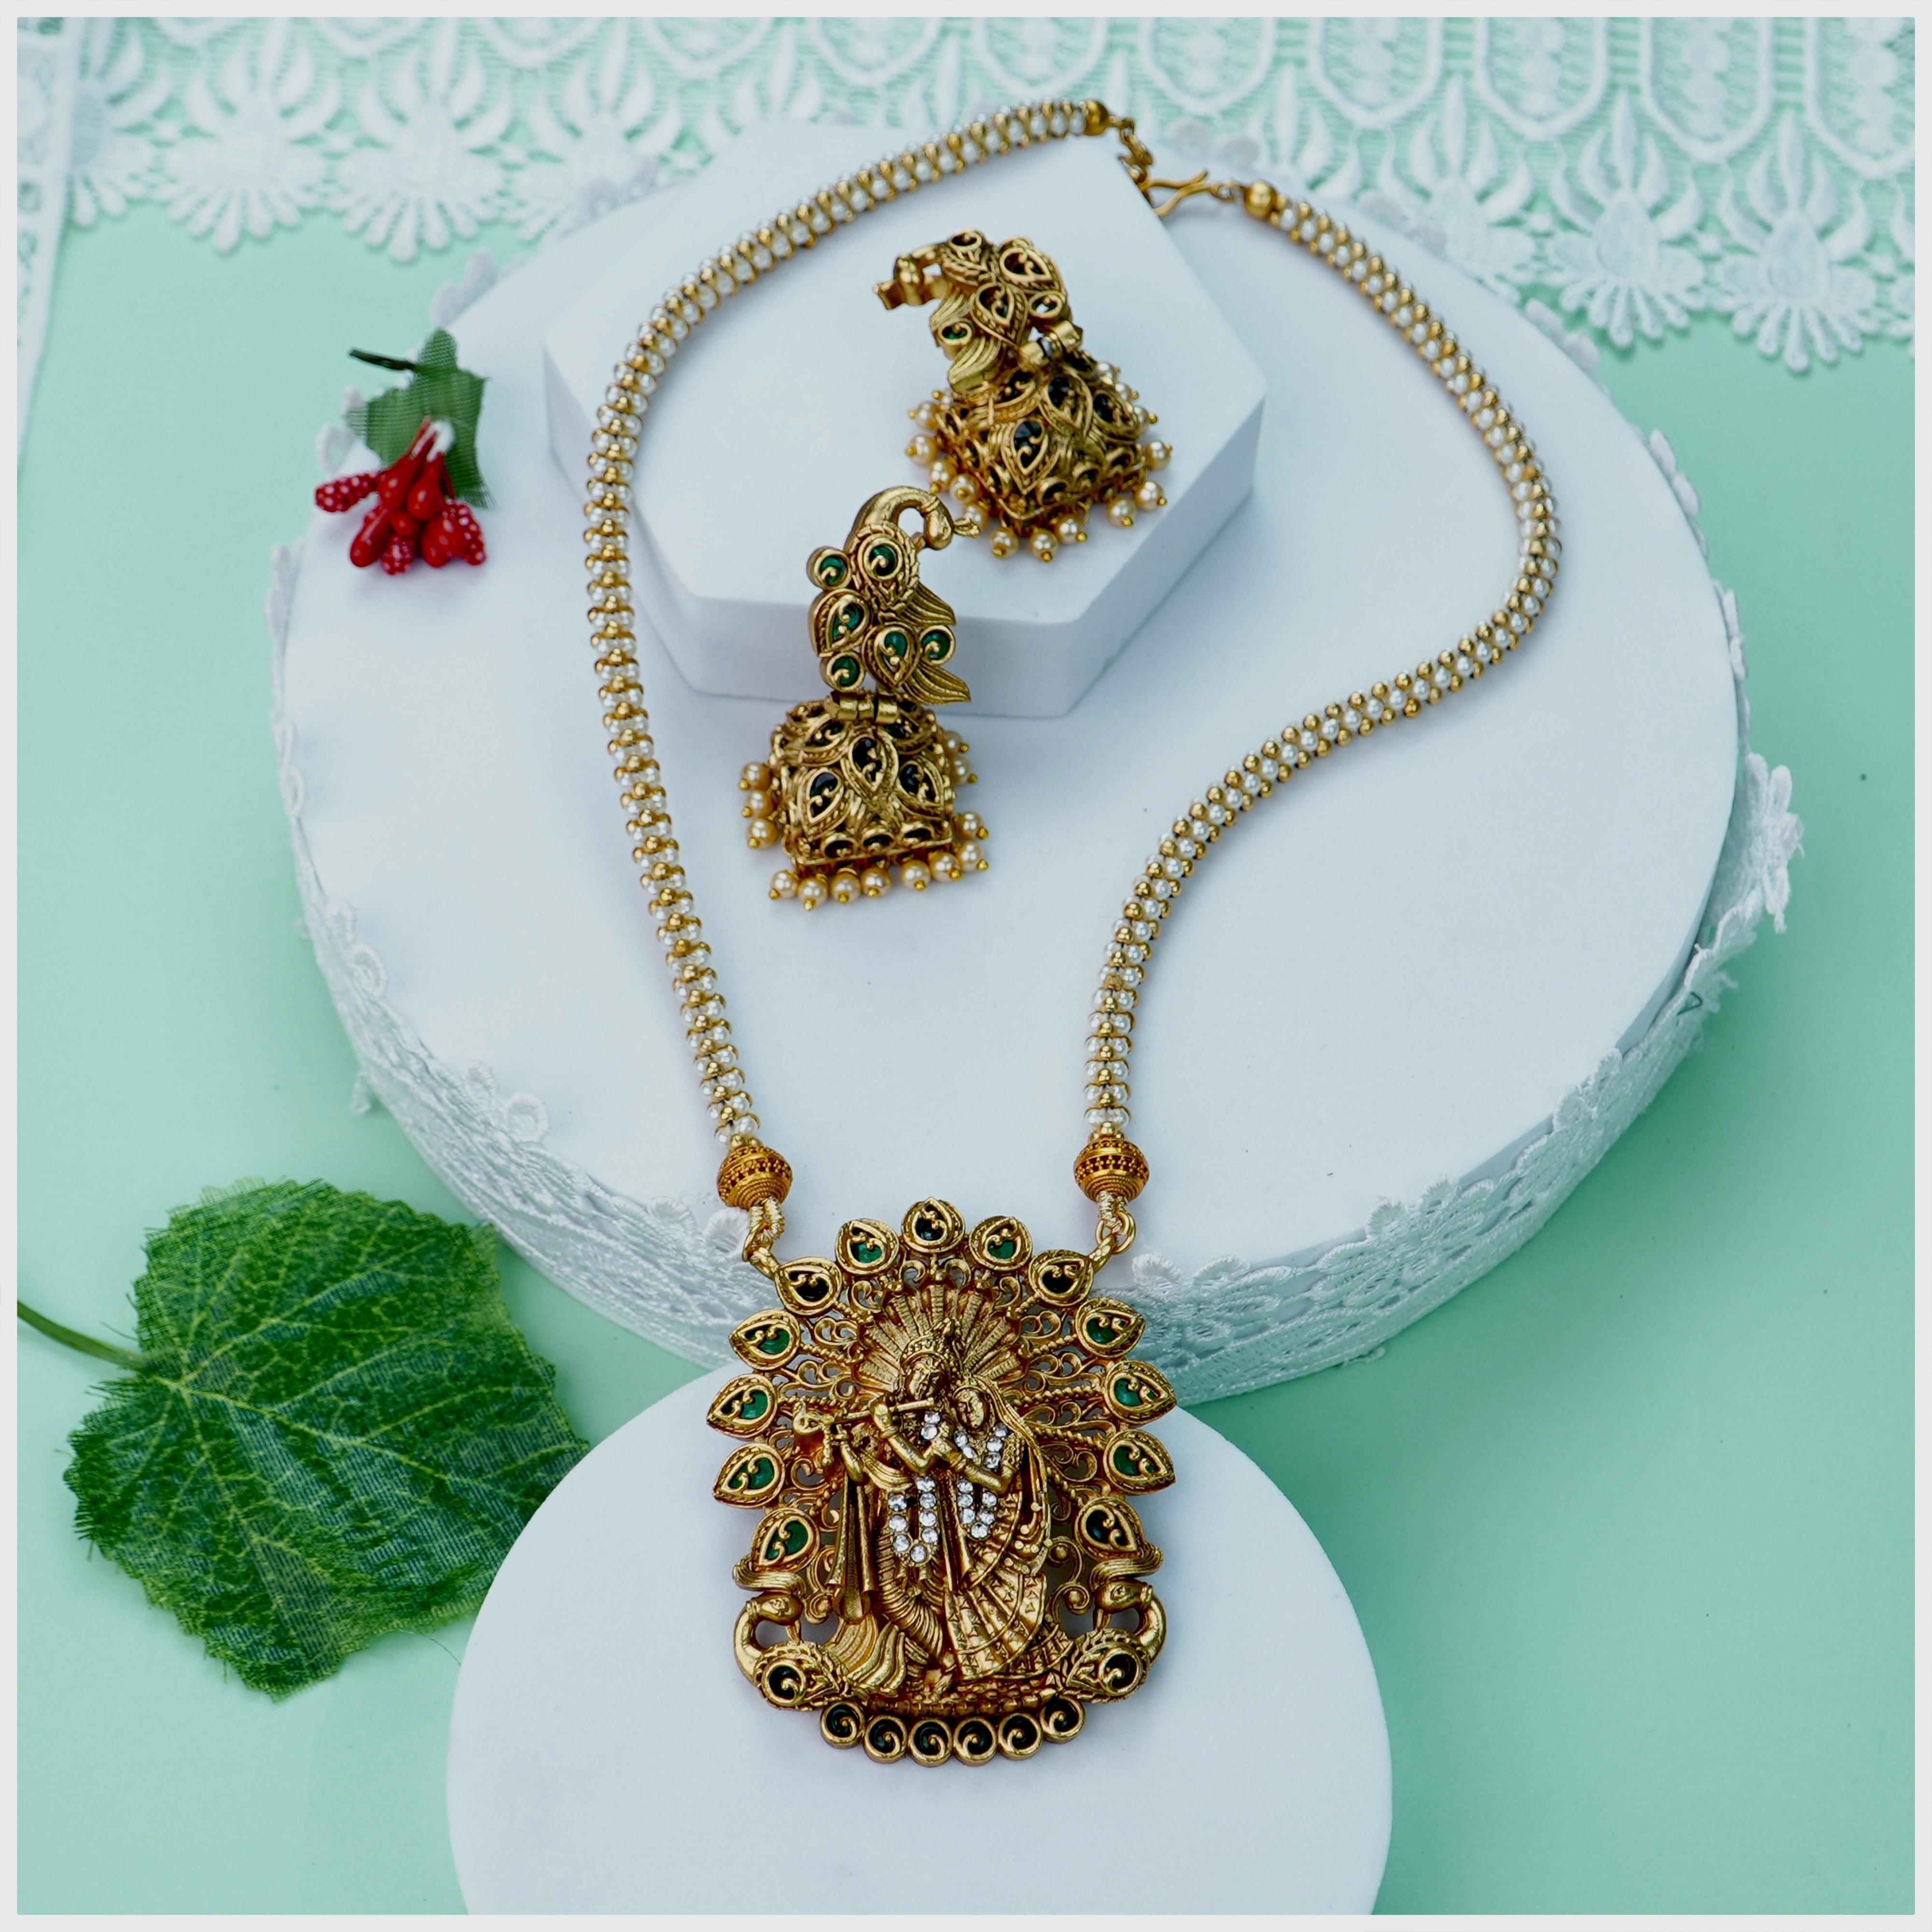
DC DEVICE Stylish Matte Finish Traditional Necklace With Earring Set For Women and Girls
Type: Traditional Jewellery
Brand: DC DEVICE
Price: Rs. 849
 The neckalce is made from high quality material and designed with handpicked quality ensuring to not harm your skin and is also suitable for all type of skins. Necklace is a classic piece that never goes out of style. This solitaire necklace is a simple, shiny treat that you will wear forever. A perfect gift on the occasions like wedding, valentine’s day, birthdays etc
Features: Give yourself that beautiful look and make others jealous with our traditional Jewellery Set. Make a gorgeous statement with this jewellery set, which spells a perfect traditional look when worn with special outfits, crafted by stunning design work,Usage: Avoid of contact with water and organic chemicals i.e. perfume sprays. Avoid using velvet boxes, and store in air-tight boxes. After use, wipe the jewellery with soft cotton cloth. First wear your makeup, perfume - then wear your jewellery. This wi,Perfect wedding party wear necklace jewellery, ideal valentine birthday anniversary gift for girls women girlfriend,Superior Quality & Skin Friendly: High Quality as per International Standards that makes it very skin friendly. It has been made from toxic free materials Anti-Allergic and Safe for Skin. It can be worn over long time periods without any complains of ach